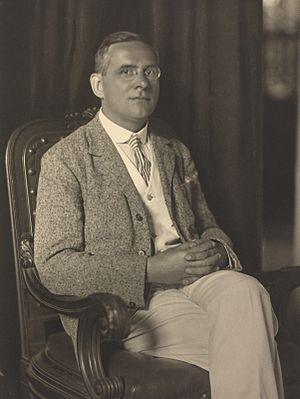
Gaston, Louis, Pierre Bachelard, né à Bar-sur-Aube le 27 juin 1884 et mort à Paris le 16 octobre 1962, est un philosophe français des sciences, de la poésie, de l'éducation et du temps. Il est l'un des principaux représentants de l'école française d'épistémologie historique.